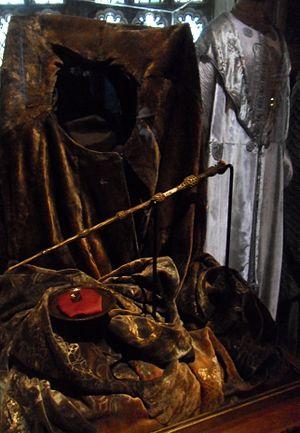
Les reliques de la mort, Harry Potter Exhibition, Cité du Cinéma, Saint Denis (Paris) avril 2015
Le monde des sorciers, est un univers étendu créé par l'écrivain britannique J. K. Rowling. L'appellation est créée en 2016 et coïncide avec la sortie de la pièce de théâtre Harry Potter et l'Enfant maudit et du film Les Animaux fantastiques.